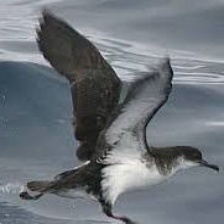
Species: BLACK VENTED SHEARWATER
Scientific name: PUFFINUS OPISTHOMELA